Coffeehouse

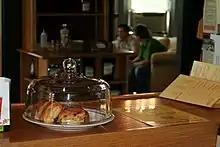
Coffeehouses often sell pastries or other food items.

Coffeehouses are part of the culture of Buenos Aires and the customs of its inhabitants. They are traditional meeting places for 'porteños' and have inspired innumerable artistic creations. Some notable coffeehouses include Confitería del Molino, Café Tortoni, , and Café La Biela.